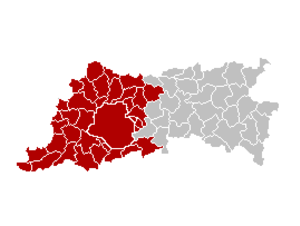
Arrondissement judiciaire de Bruxelles dans la province du Brabant flamand et la Région de Bruxelles-Capitale, Belgique. L'arrondissement judiciaire de Bruxelles comprend les arrondissements administratifs de Bruxelles-Capitale et de Hal-Vilvorde.
L'arrondissement administratif de Bruxelles est un ancien arrondissement administratif belge, qui faisait partie de la province de Brabant.